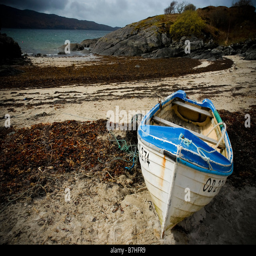
a lone rowing boat on a seashore